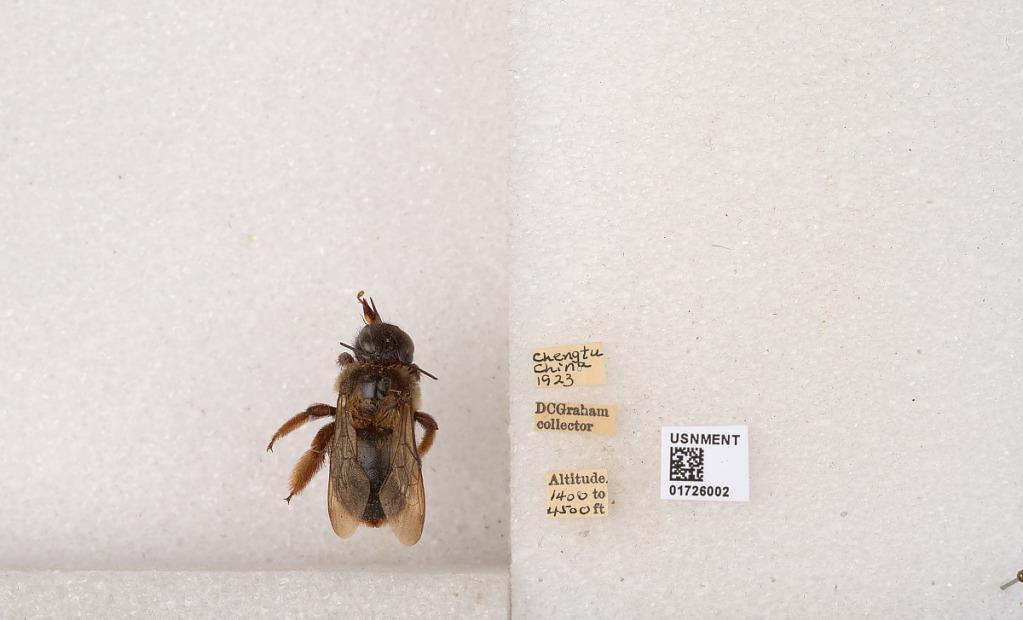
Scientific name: Xylocopa (Mesotrichia) latipes (Drury)
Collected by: D. Graham
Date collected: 1923-1-1
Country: China
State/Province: Sichuan
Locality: Chengtu